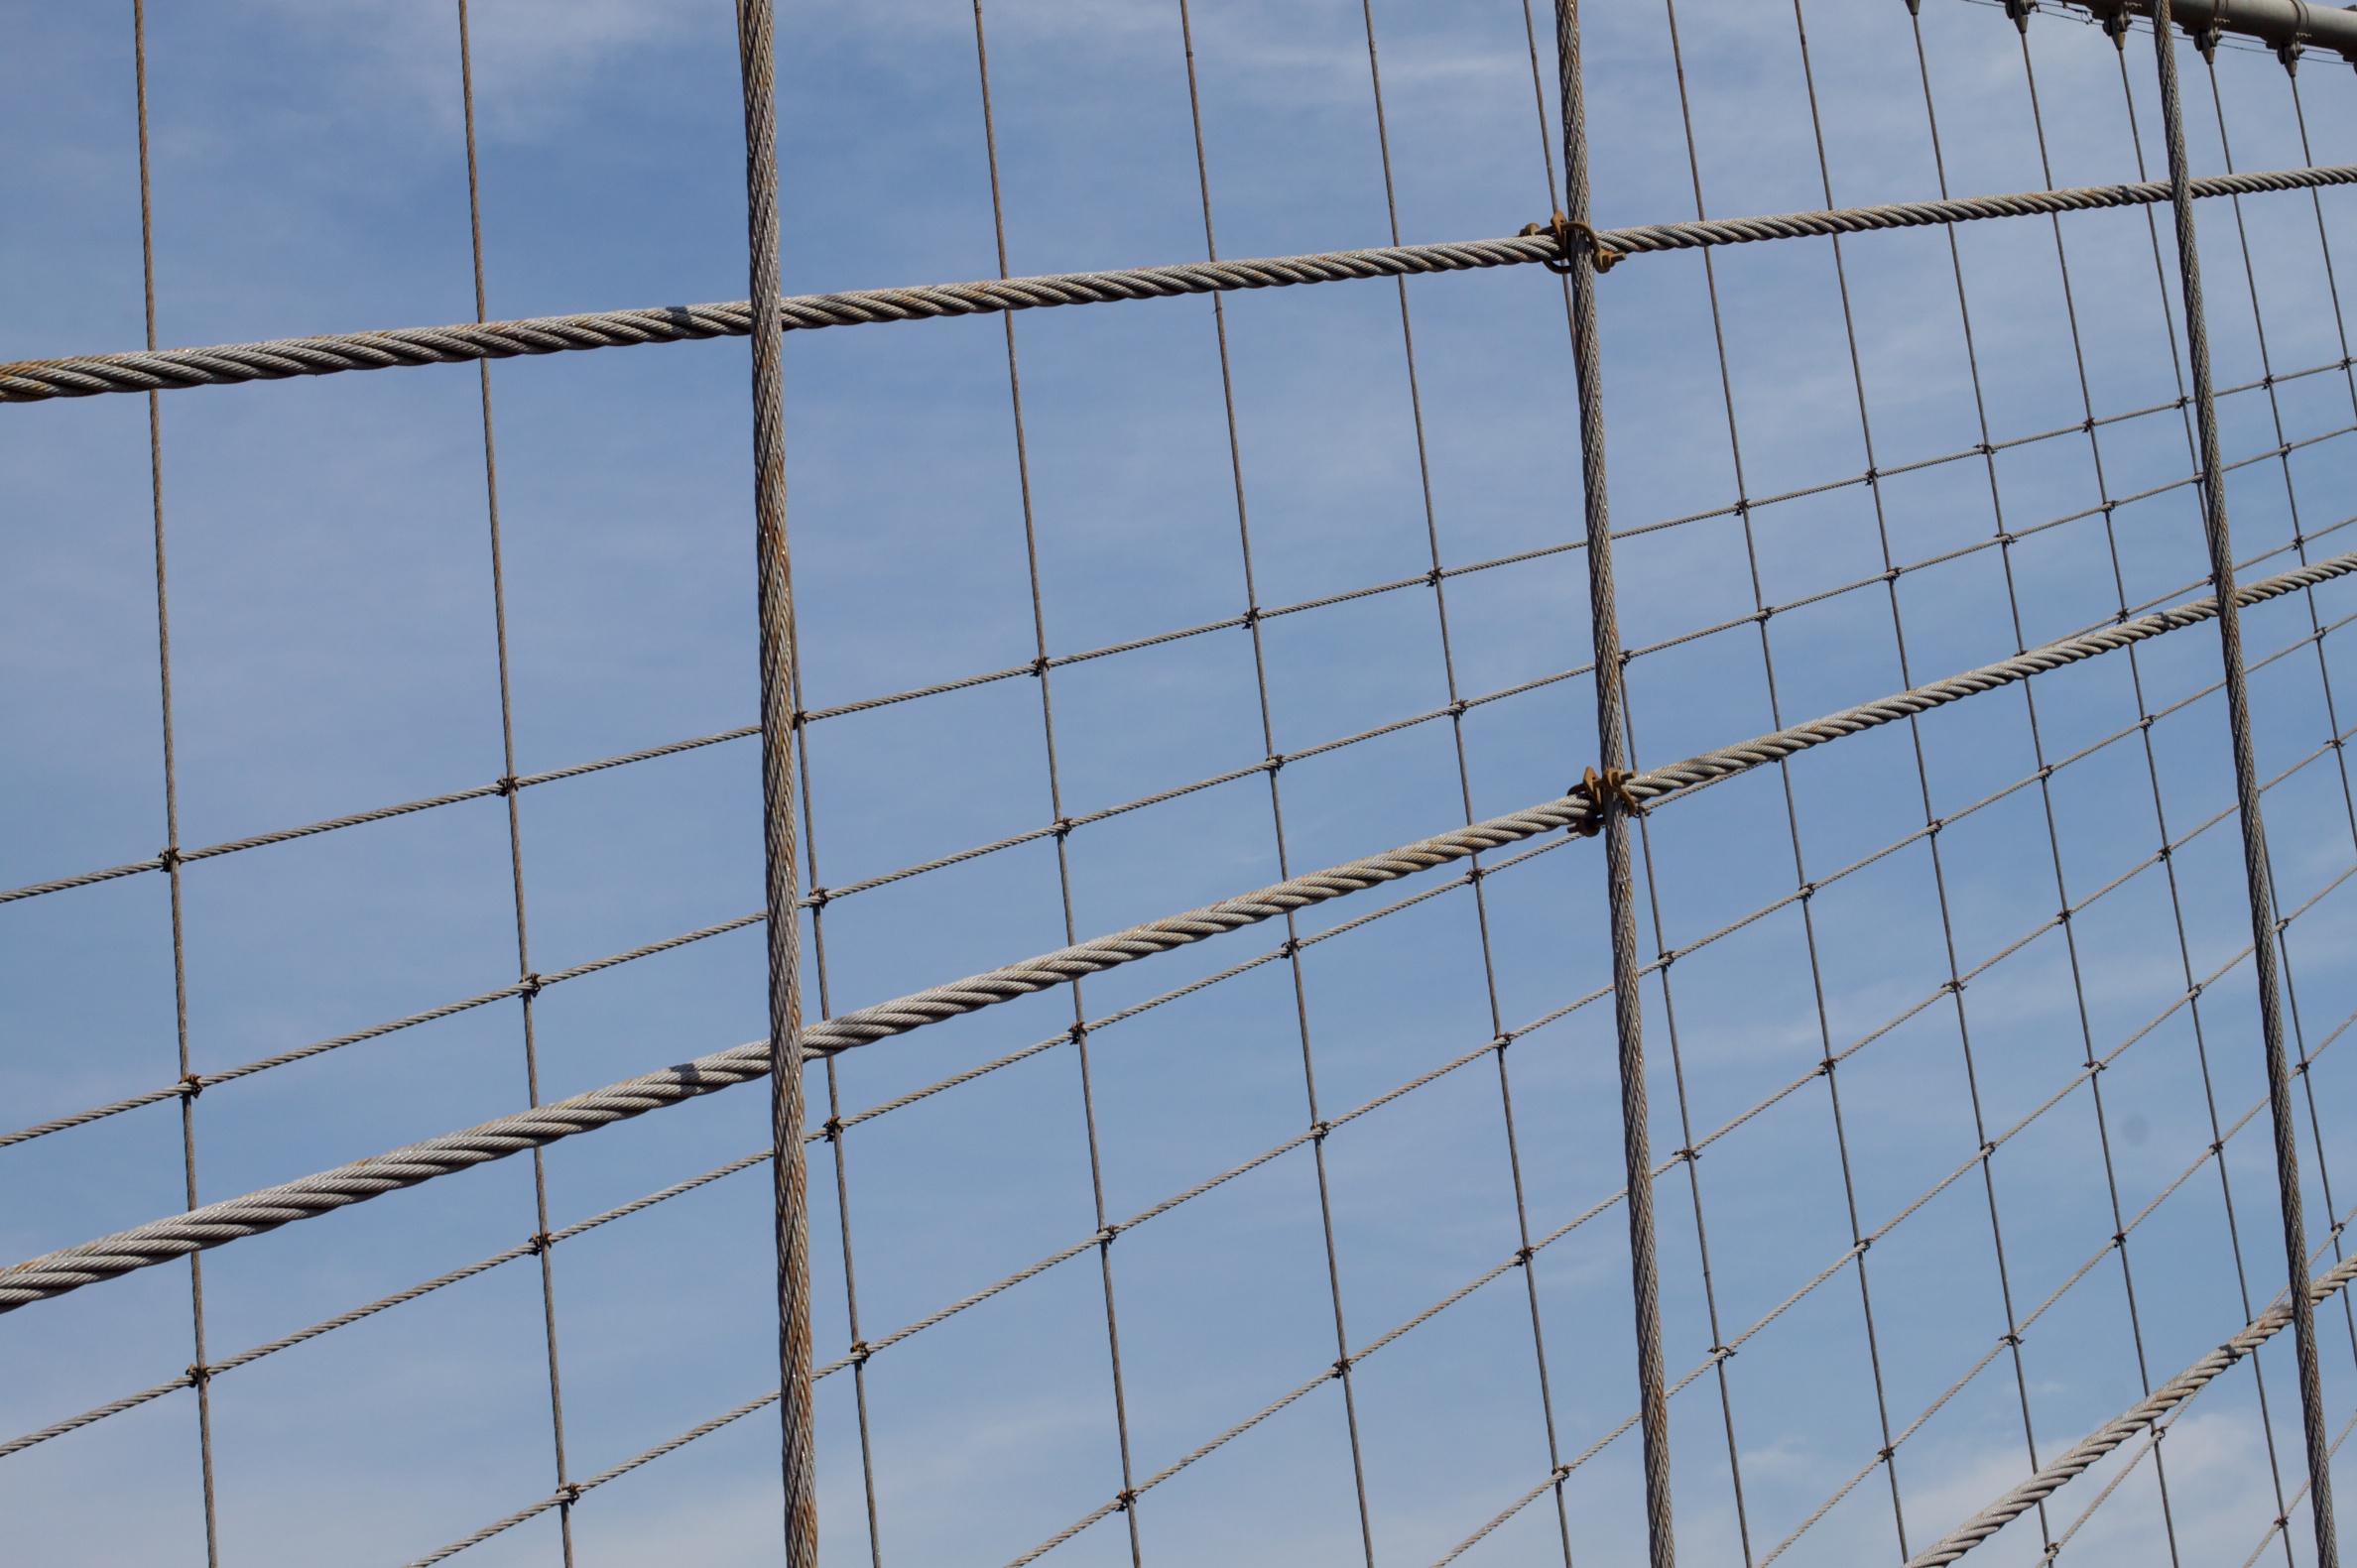
fence, glass, skyscraper, wall, line, facade, blue, net, shape, window covering, outdoor structure, chain link fencing